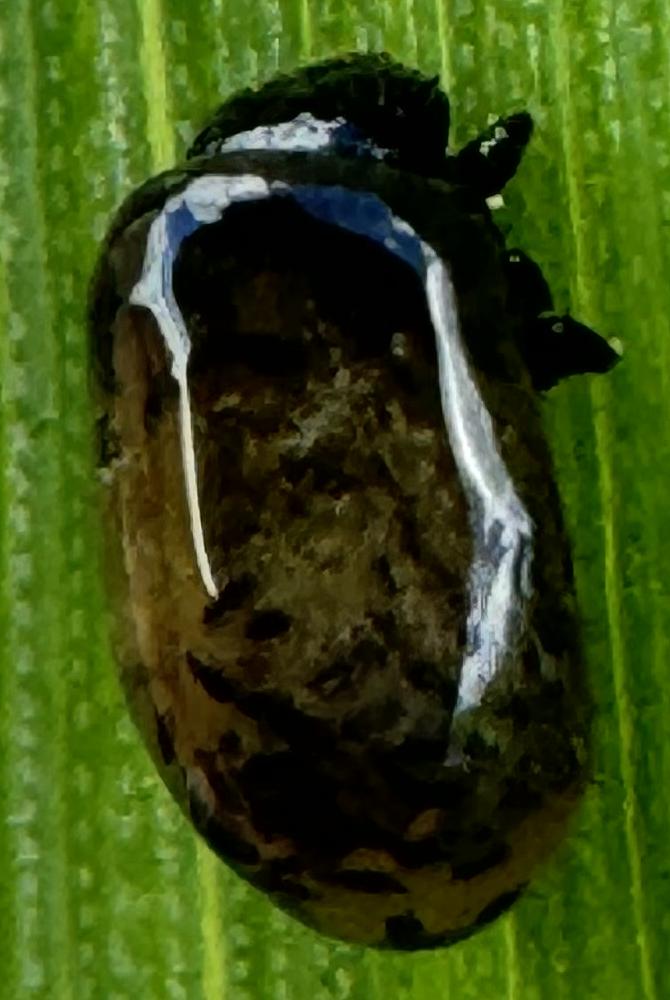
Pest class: cereal_leaf_beetle